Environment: real
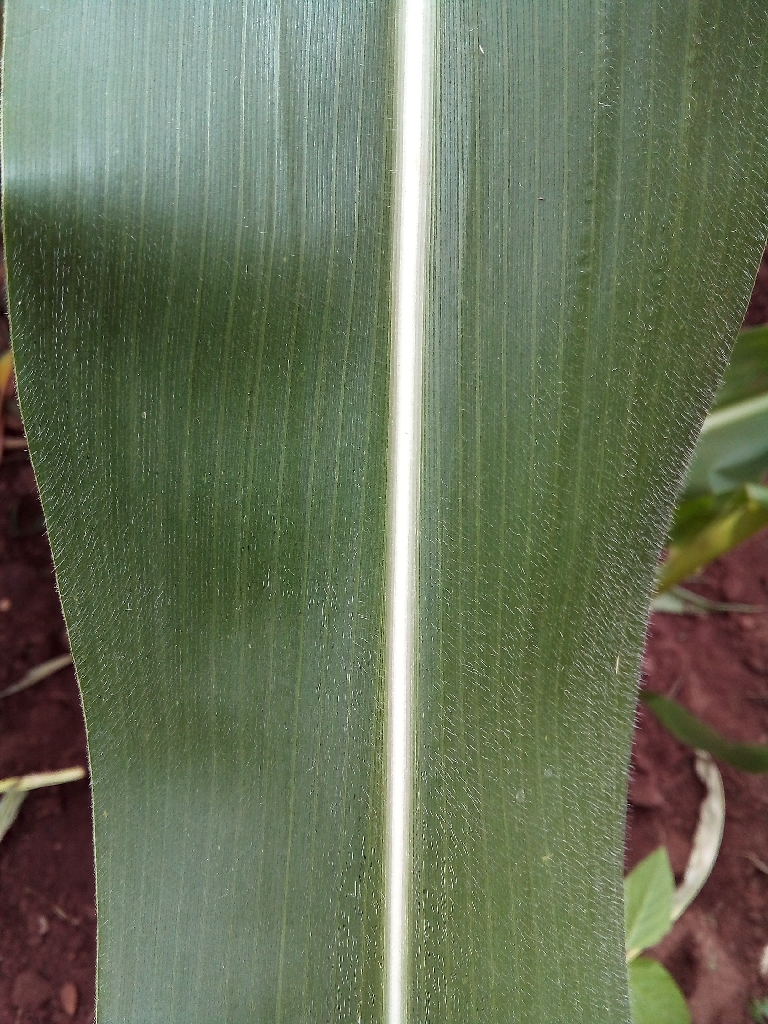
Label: healthy